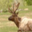
Label: deer